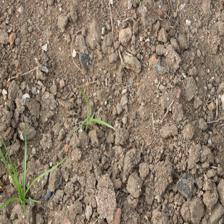
Label: Grass